Corin Braga

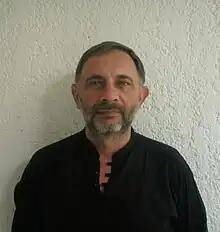
Corin Braga (2008)

Corin Braga (born 12 January 1961), is a Romanian writer and academic. He is a literary theoretician and translator.